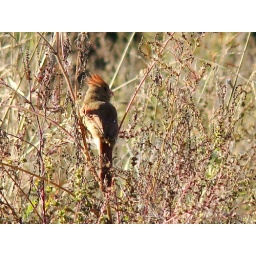
bird in the tall grass